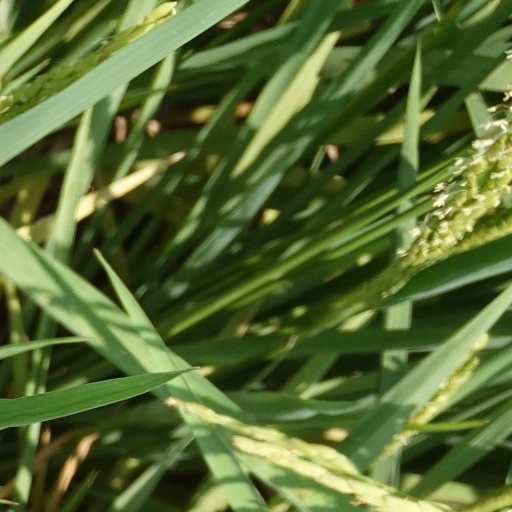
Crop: rice